Opéra-National

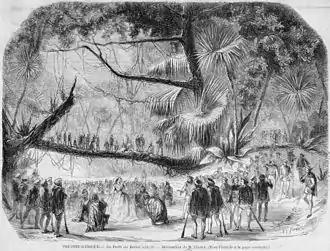
Act 3 of Félicien David's "La perle du Brésil" (1851)

In 1851, the Opéra-National was revived, and on 1 May Edmond Seveste was appointed director. By the end of July he had taken a lease on the Théâtre Historique (72 Boulevard du Temple). Built by the dramatist Alexandre Dumas, the theatre had opened on 20 February 1847, closed on 20 December 1850, and remained unused. The entrance to the theatre was a long, narrow vestibule, squeezed between two other buildings, with a facade only eight meters wide. The auditorium, located in the back, was unusually wide (20 meters) and only 16 meters deep. It had an audience capacity of 1500–1700 and was thought to have excellent acoustics for opera.